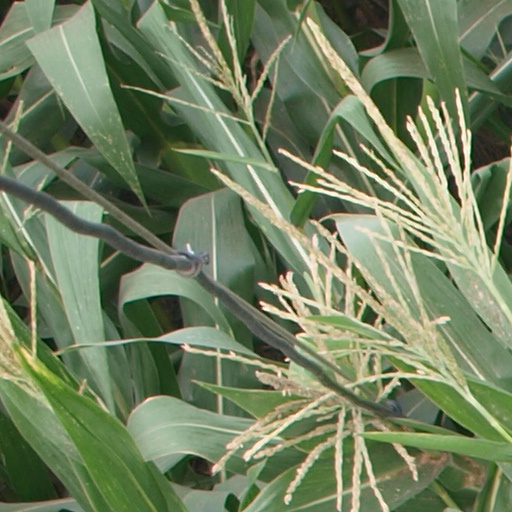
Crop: maize; corn